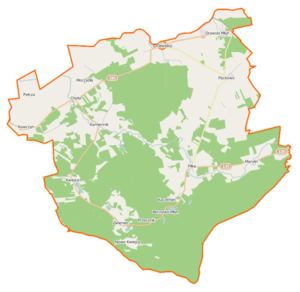
Drawsko est une gmina rurale du powiat de Czarnków-Trzcianka, Grande-Pologne, dans le centre-ouest de la Pologne. Son siège est le village de Drawsko, qui se situe environ 37 km à l'ouest de Czarnków et 78 km au nord-ouest de la capitale régionale Poznań.